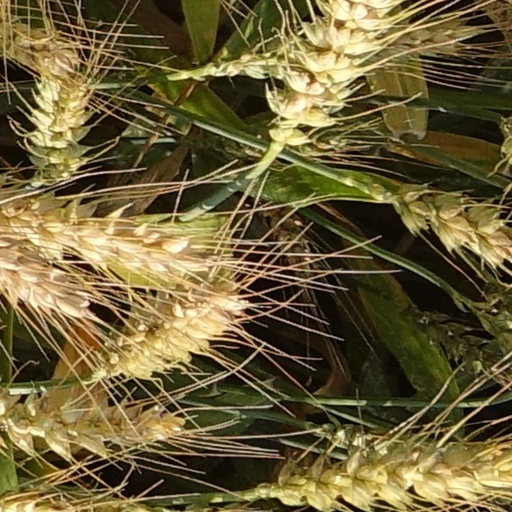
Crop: wheat